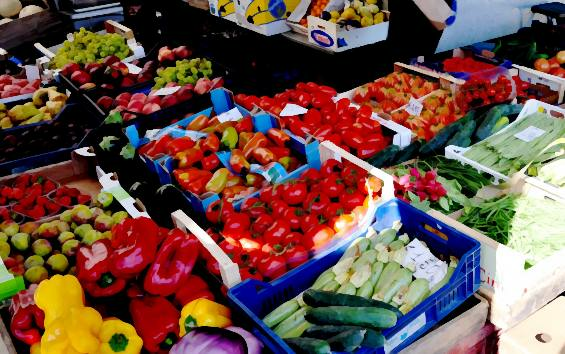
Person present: No